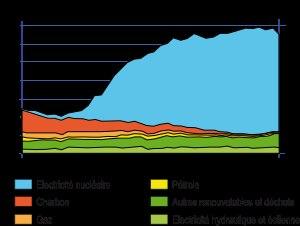
L’industrie nucléaire en France est mise en place dans les années 1950 et 1960 avec la mise en service de réacteurs à uranium naturel graphite gaz, d'un réacteur à eau lourde et de Chooz A, un réacteur à eau pressurisée.